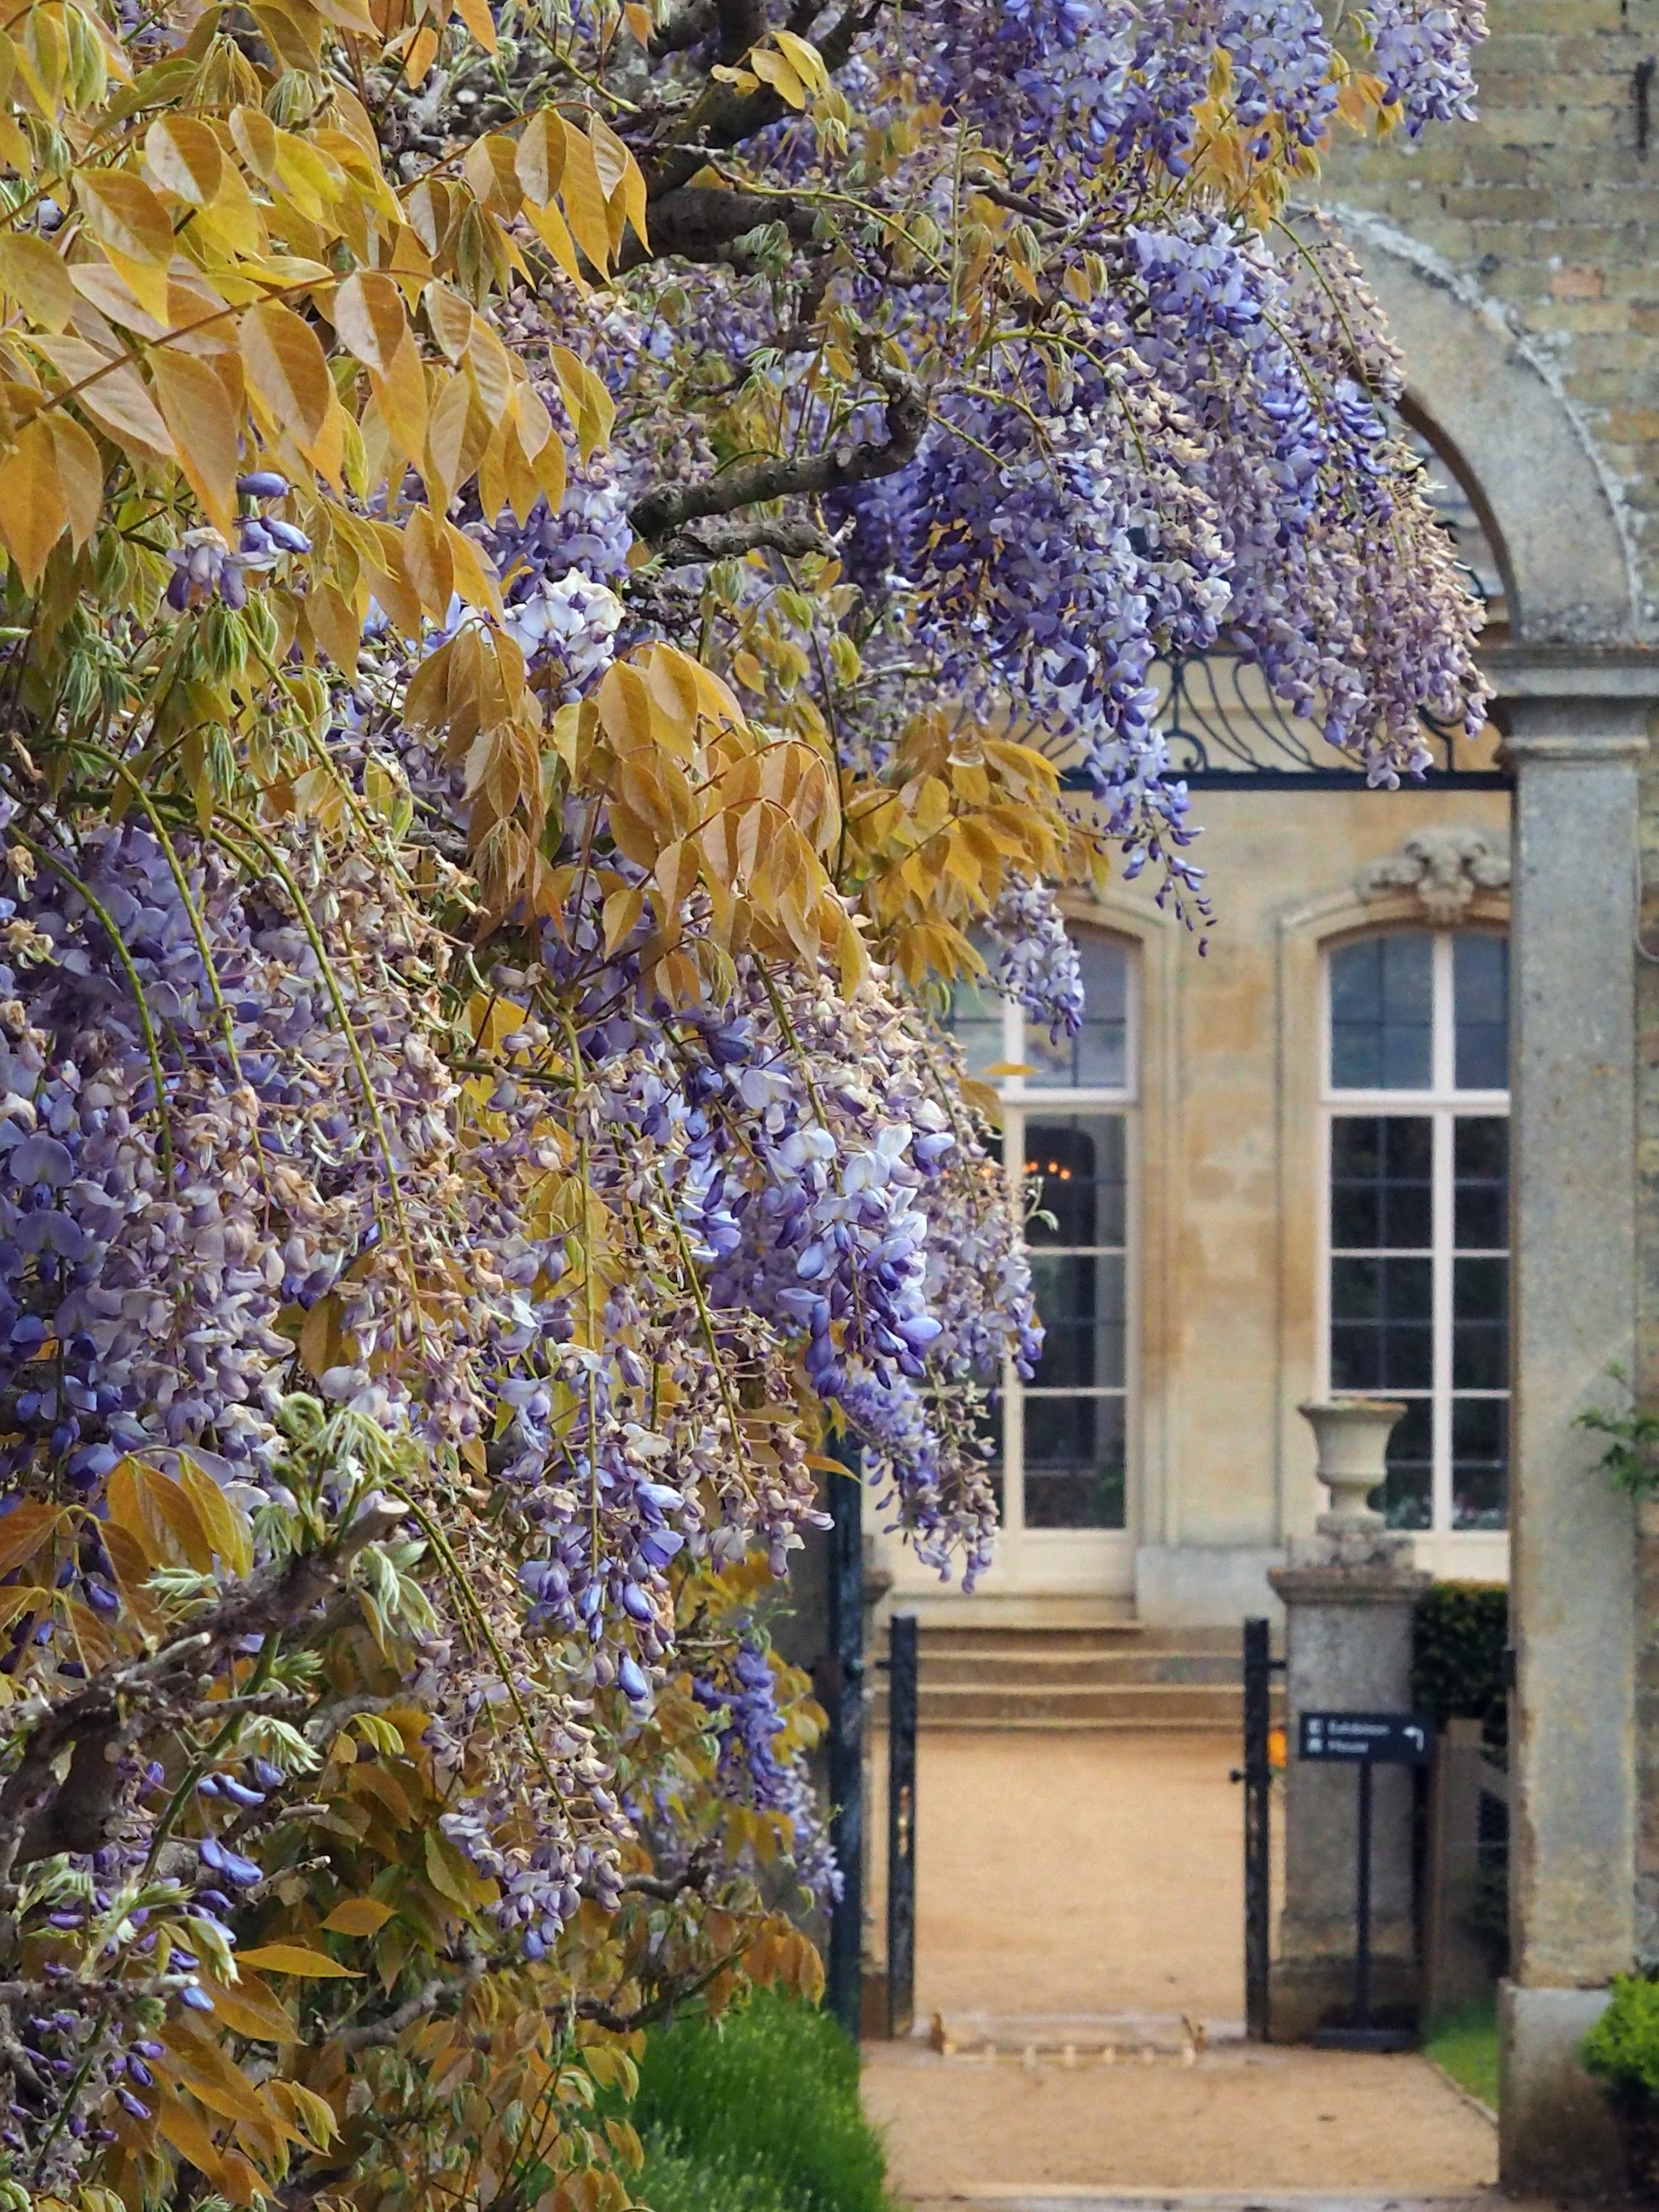
tree, blossom, architecture, plant, house, leaf, flower, building, old, spring, scenic, autumn, botany, historic, garden, flora, season, england, shrub, history, historical, estate, stately home, woody plant